Willyan Rocha

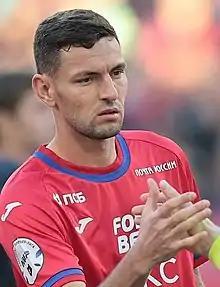
Willyan with CSKA Moscow in 2022

Willyan da Silva Rocha (born 27 January 1995) is a Brazilian footballer who plays as a centre-back for Russian club CSKA Moscow.